Fred Waring

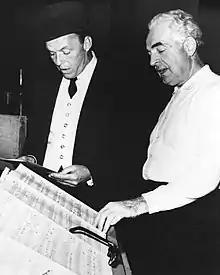
Waring in the studio with Sinatra, 1964

During the 1940s and early 1950s, Waring and His Pennsylvanians produced a string of hits, selling millions of records. A few of his many choral hits include "Sleep", "Battle Hymn of the Republic", "Smoke Gets in Your Eyes", "Button Up Your Overcoat", "White Christmas", "Give Me Your Tired, Your Poor", and "Dancing in the Dark". In 1964 he recorded two albums with Frank Sinatra and Bing Crosby: "America, I Hear You Singing" and "12 Songs of Christmas", for Sinatra's Reprise label.